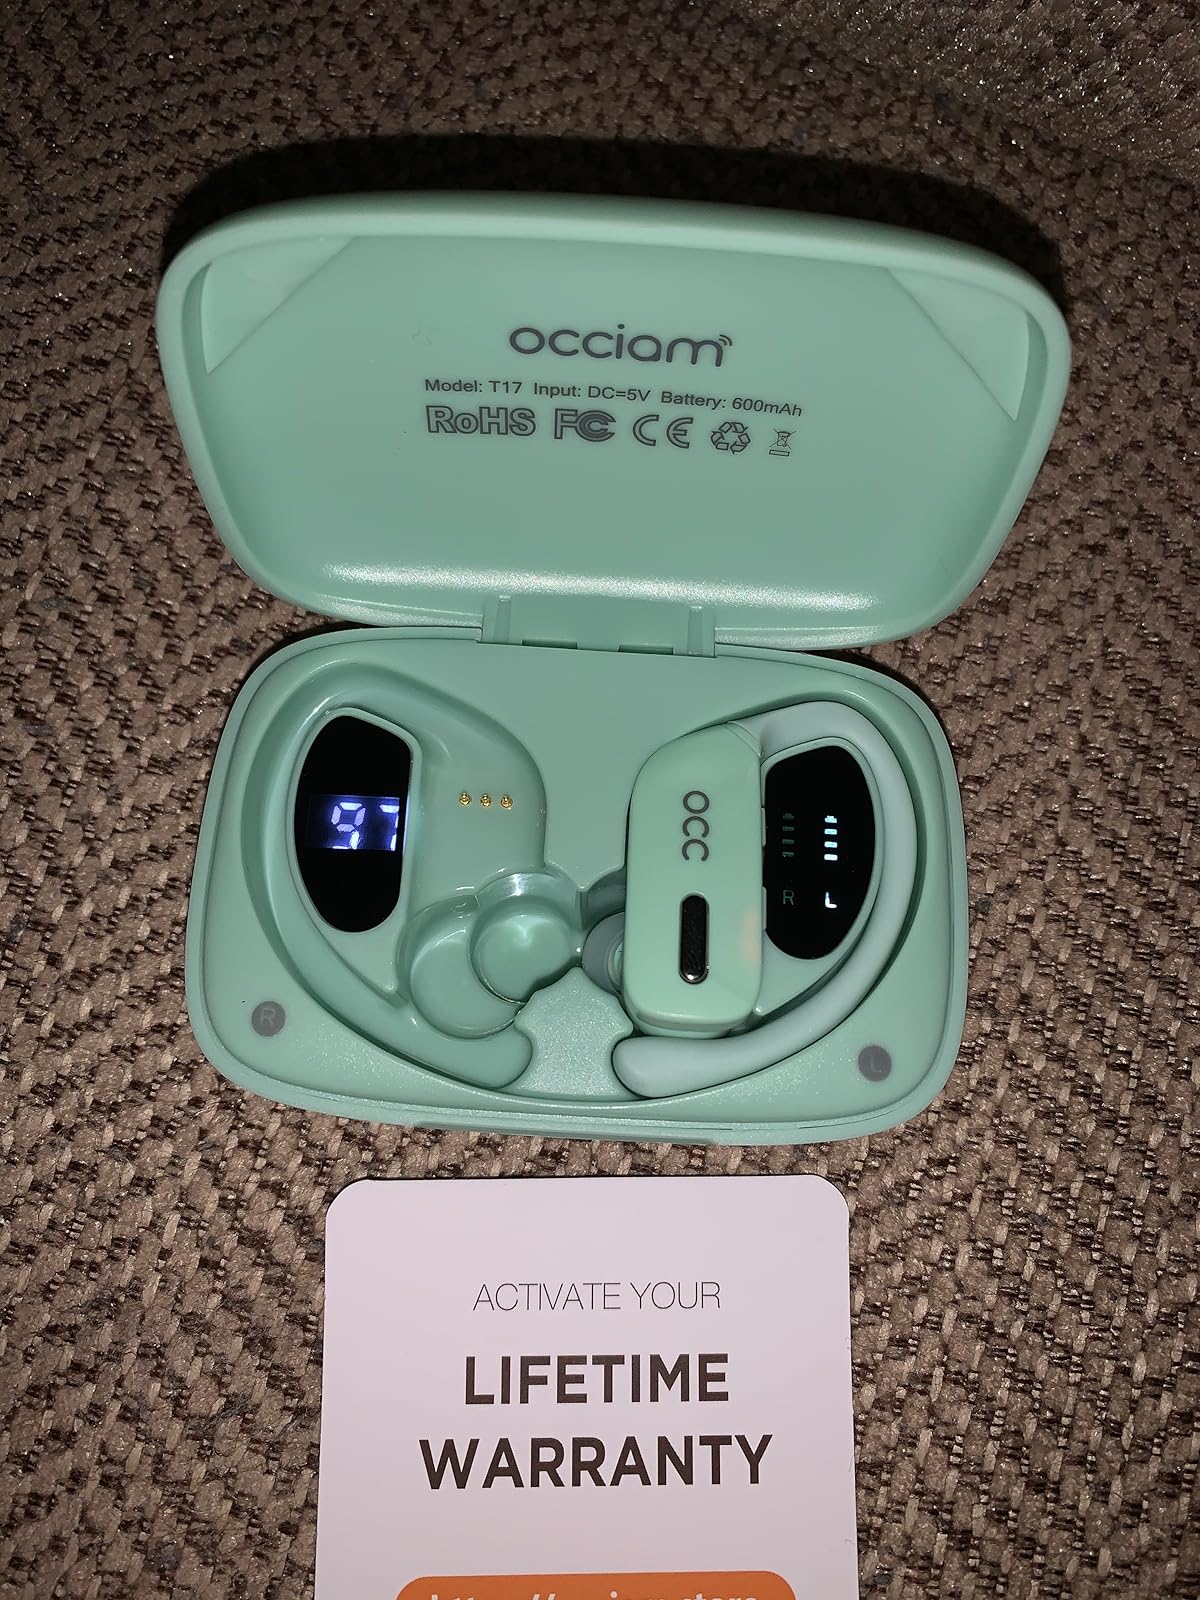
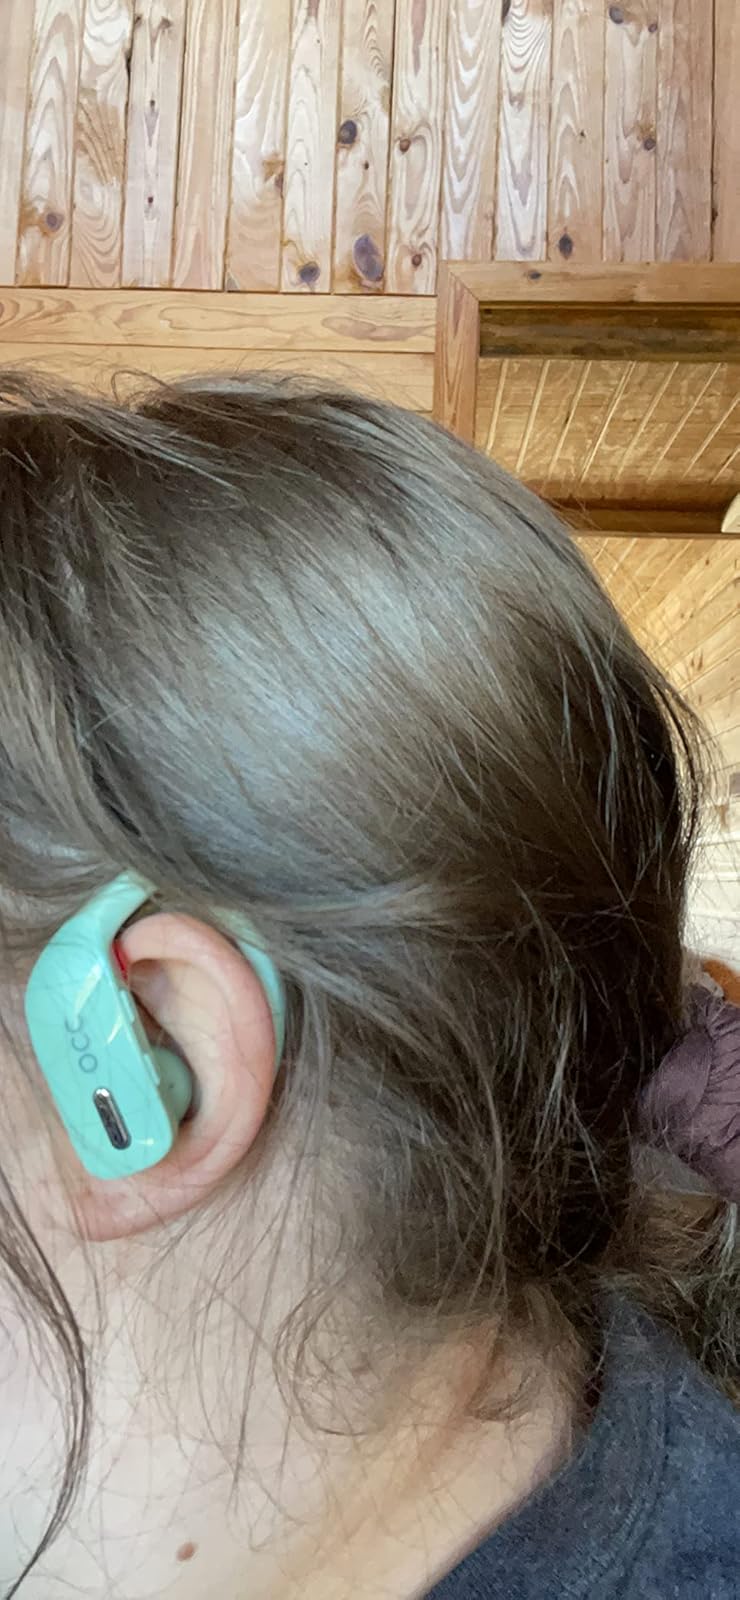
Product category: earbuds
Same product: yes